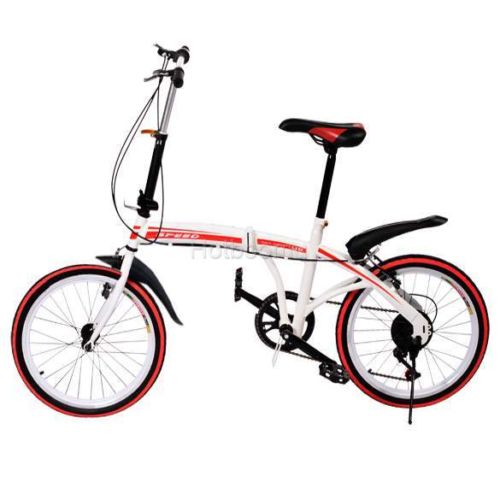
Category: bicycle